Centre for Human Rights

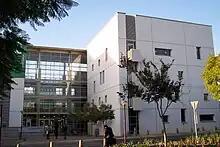
University of Pretoria Faculty of Law building

The centre in conjunction with the University of Pretoria Faculty of Law present the following degree courses: